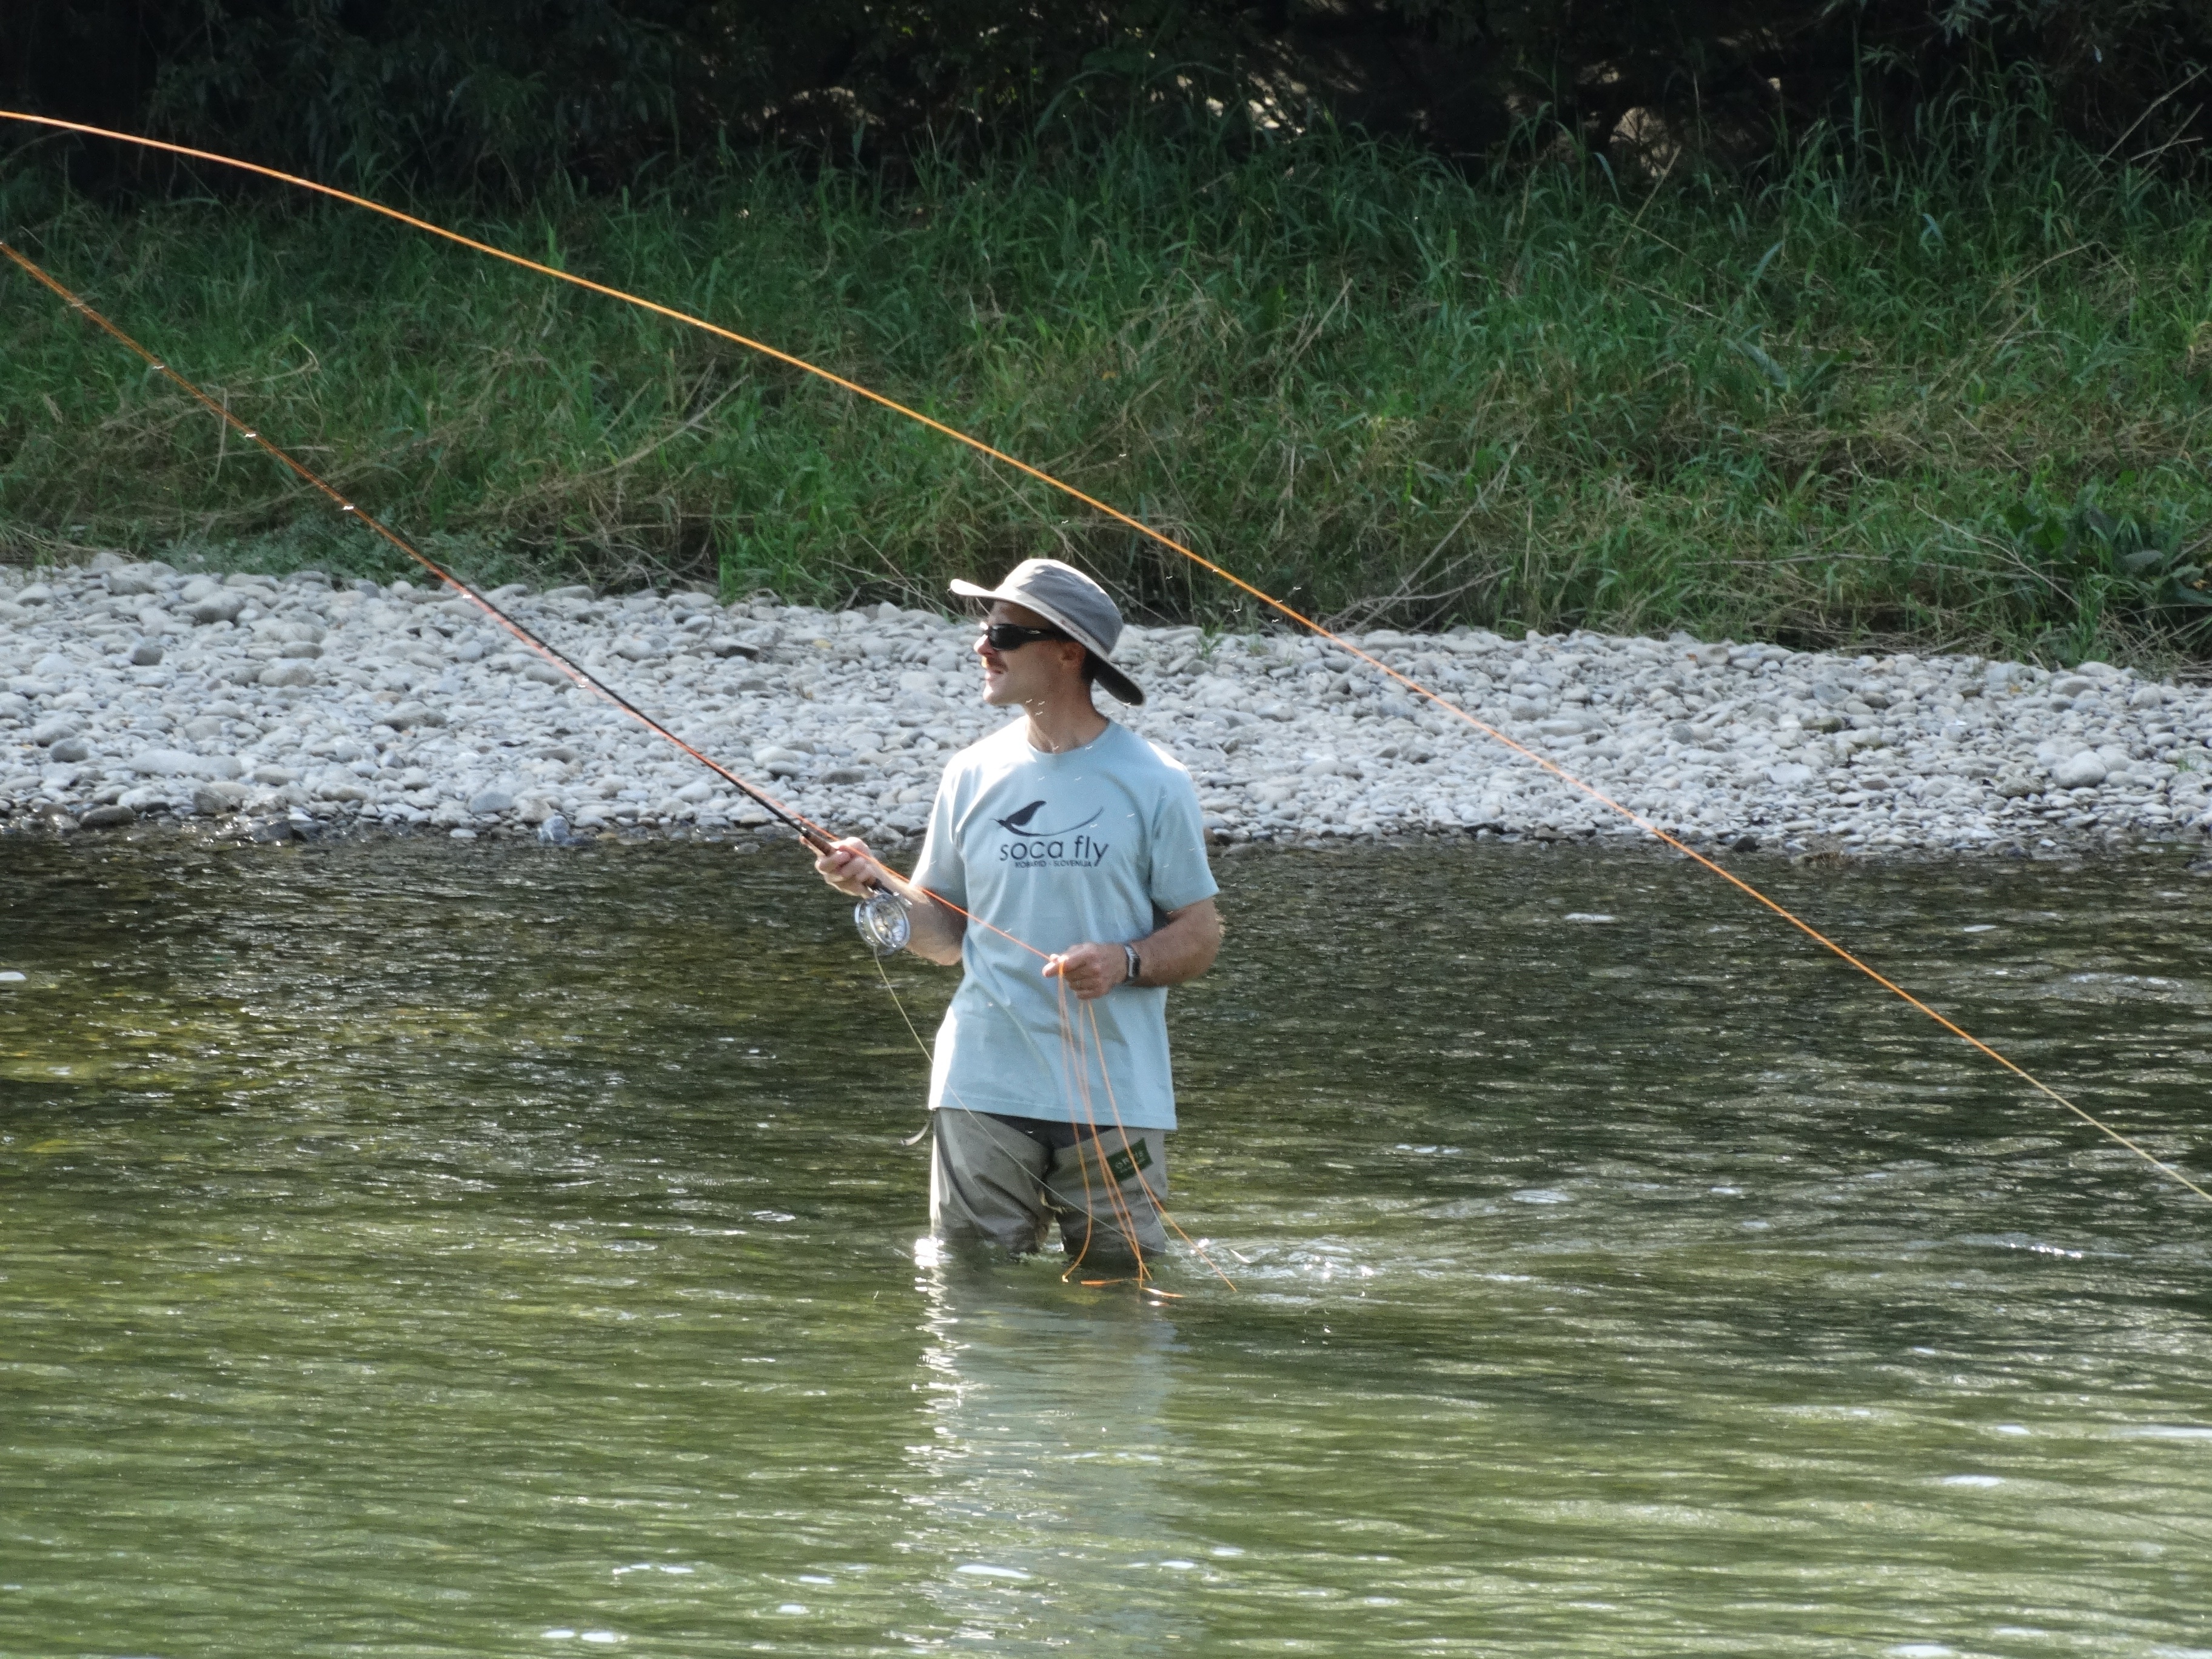
man, water, nature, river, recreation, fishing, human, angling, fischer, fly fishing, outdoor recreation, recreational fishing, casting fishing